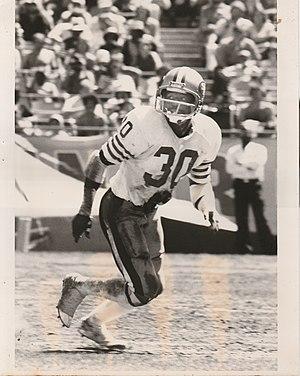
Timothy Gray est un joueur américain de football américain.